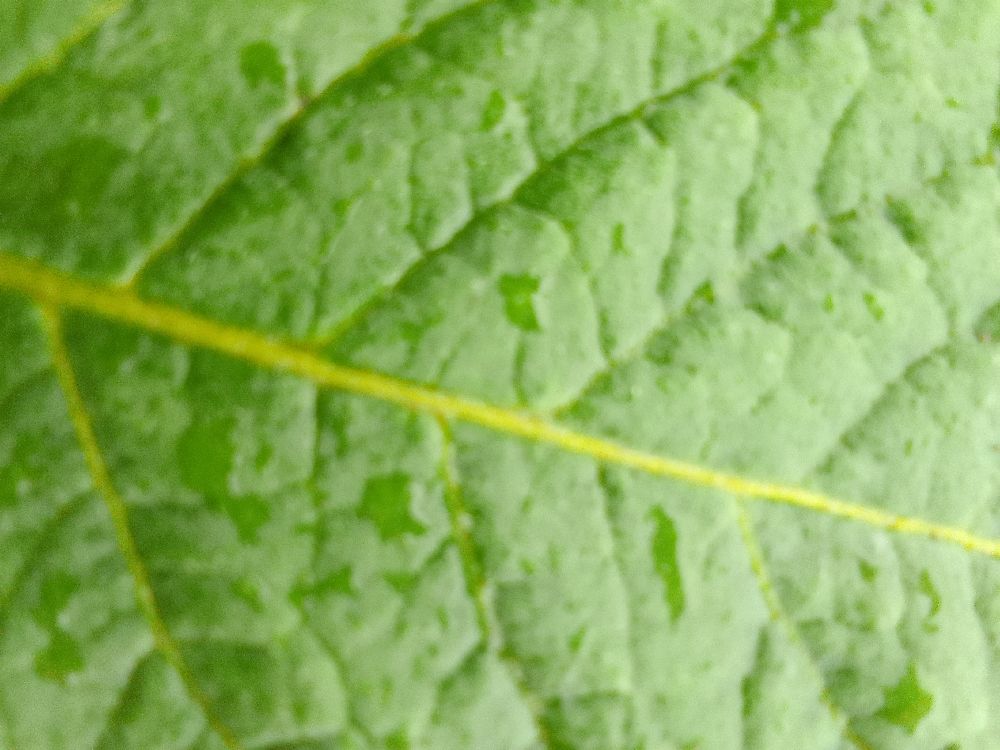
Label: Healthy